Ghardaïa

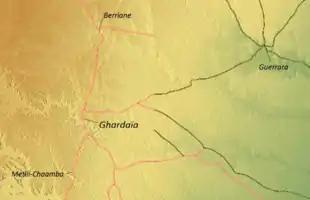
Map of major settlements within the province of Ghardaïa

The city is located within the Sahara Desert in northern-central Algeria. Ghardaïa Province is divided into 13 "communes" or municipalities, which includes the Ghardaïa municipality. It is bordered by Ouargla and El Bayadh Wilayas. It is nestled in the M'zab valley, lying on the left bank of the Wadi Mzab, which is commonly dry throughout the year. The commune of Ghardaïa now covers an area of and includes a number of suburbs, towns and villages in addition to Ghardaïa. Suburb settlements include Mélika, Béni Isguen, Bounoura (Has Bunur) and El Atteuf (Tadjnint), all of which lie to the southeast of Ghardaïa city and the ancient ksar of Metlili-Chaamba or Metlili which lies to the southwest. Outside of the Mzab Valley, Berriane (Has Ibergane) and El Guerrara (Iguerraren) are towns of note, the first to the north, and the second to the northeast.